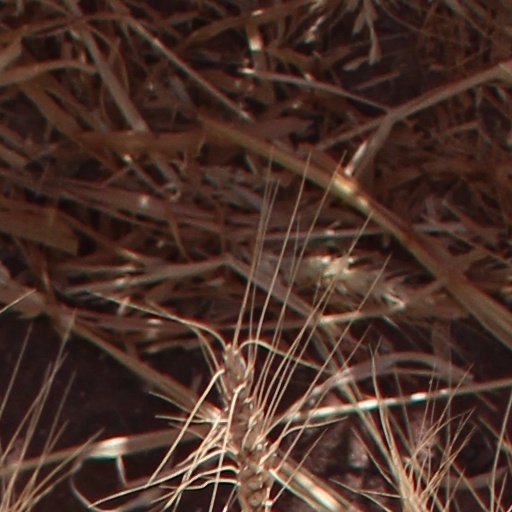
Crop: wheat